Telnyashka

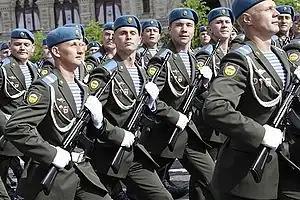
Russian paratroopers wear telnyashkas on parade.

The uniforms of Russia's Naval, Airborne and Naval Infantry personnel do not include conventional collared shirts. Open-fronted jackets of various designs make the distinctively striped telnyashka a conspicuous part of the clothing of branches of the Russian armed forces.